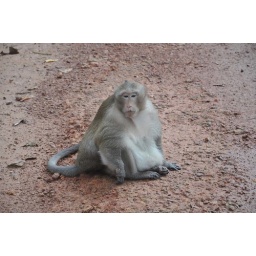
Angkor - Fattest monkey ever. They get fed bananas by tourists all day long.